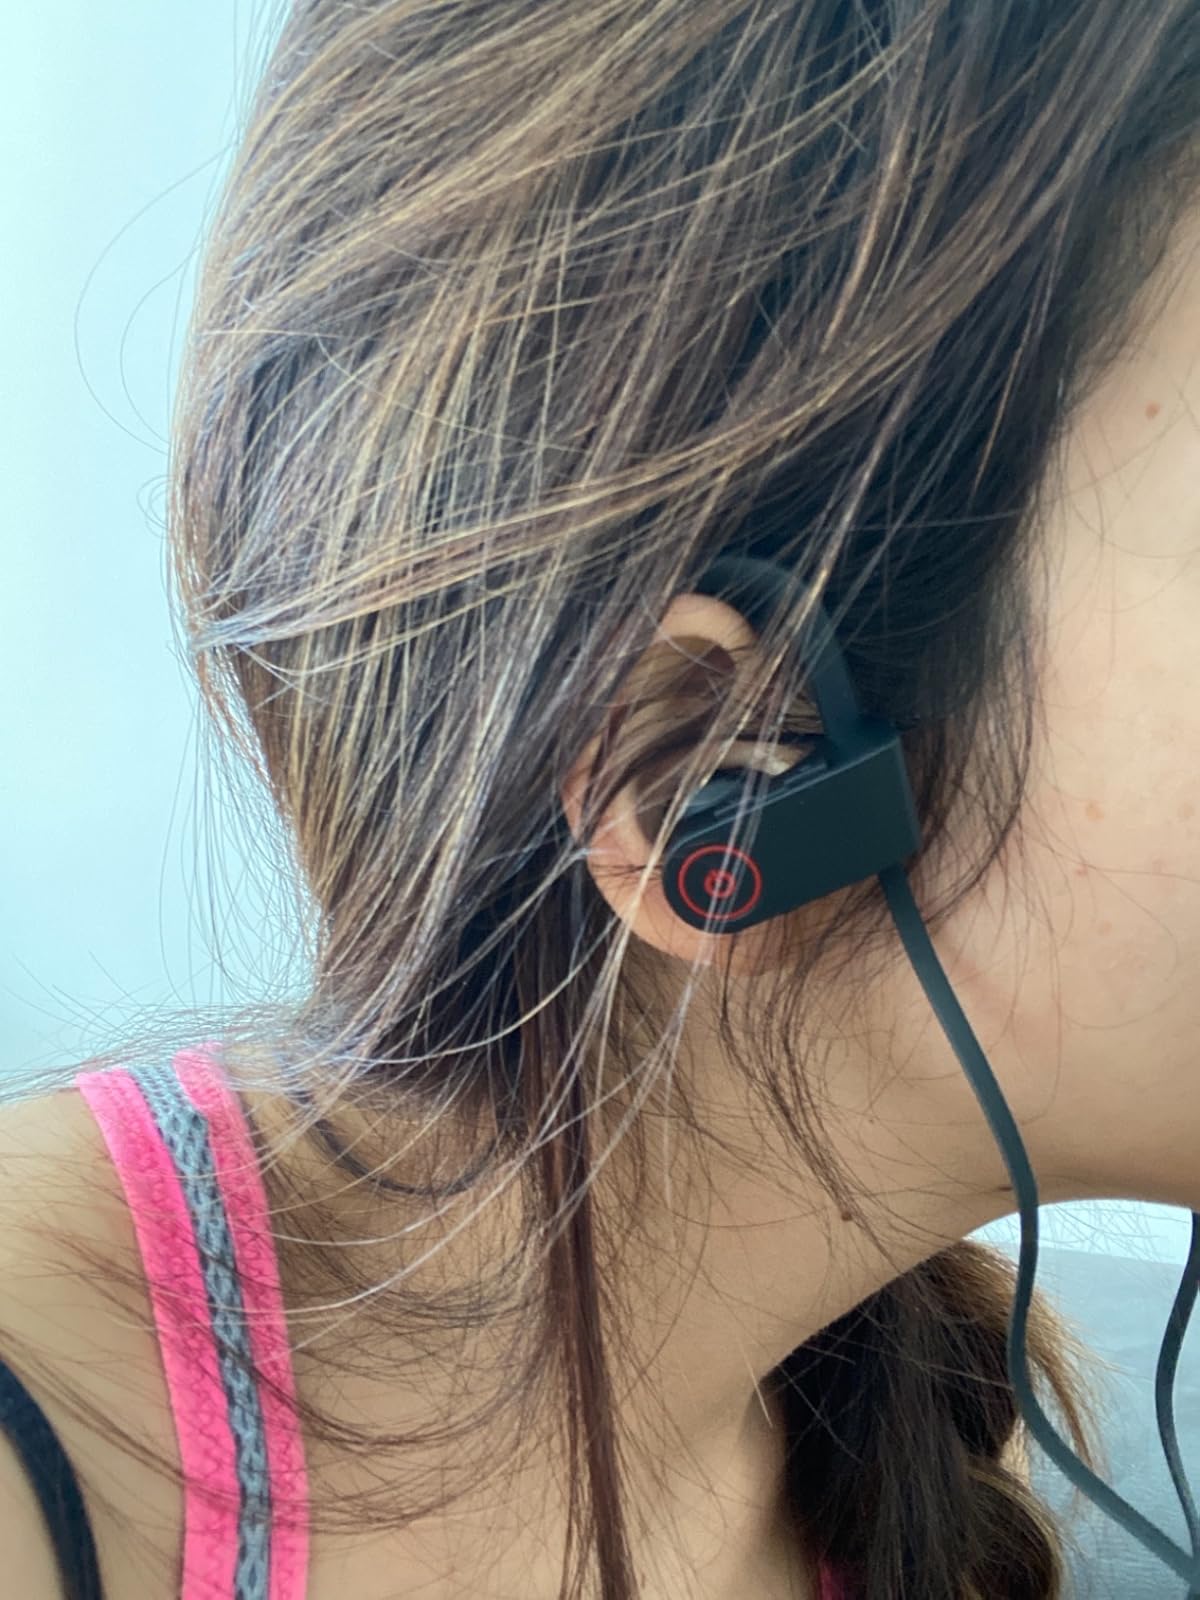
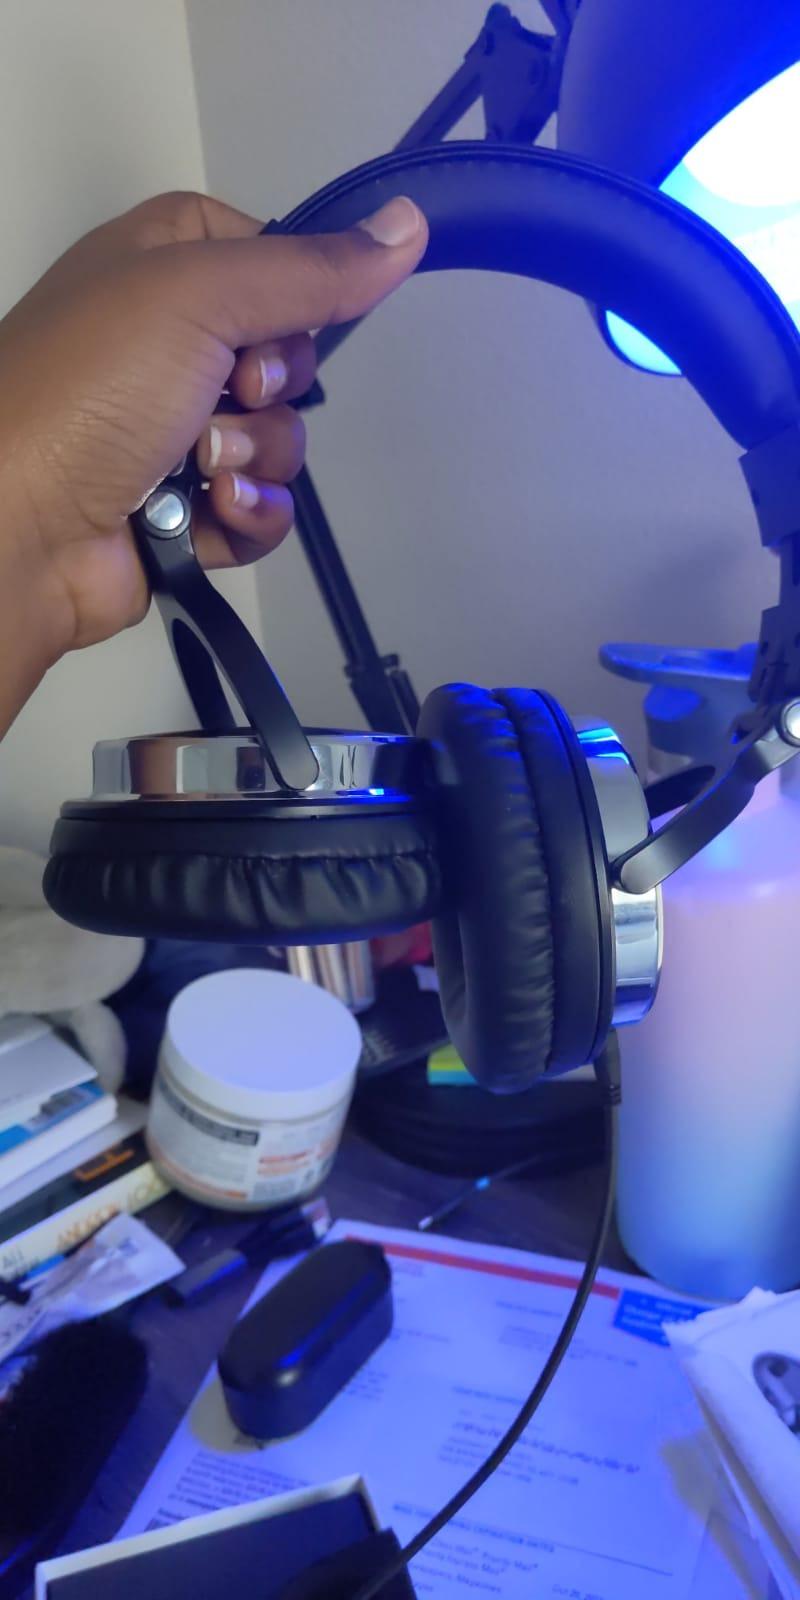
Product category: headphones
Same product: no